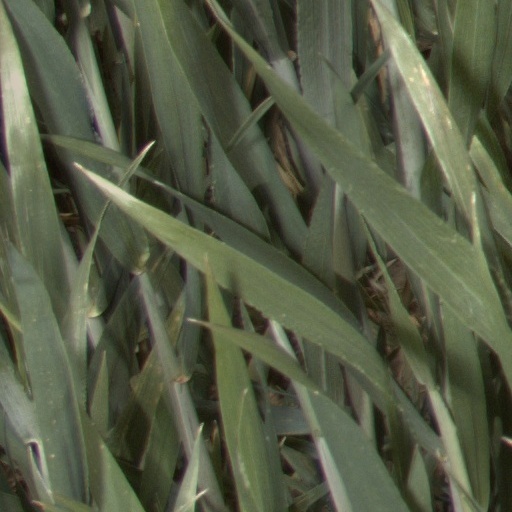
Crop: wheat